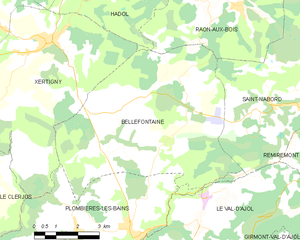
Carte des communes françaises Bellefontaine
Bellefontaine est une commune française située dans le département des Vosges, en région Grand Est.